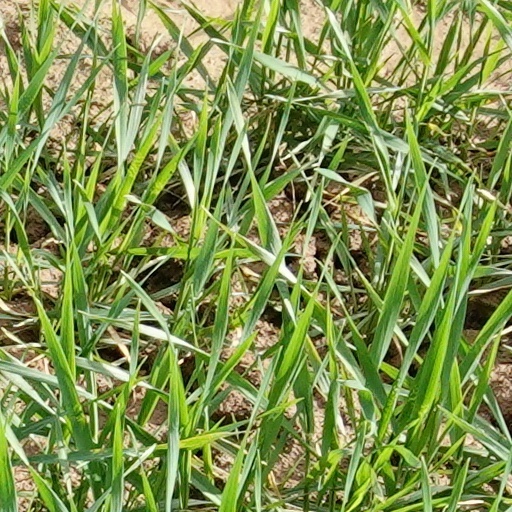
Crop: wheat